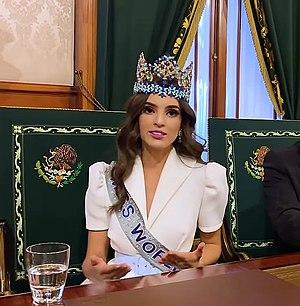
Silvia Vanessa Ponce de León Sánchez, née à Mexico le 7 mars 1992, est une mannequin et reine de la beauté mexicaine qui a remporté le concours de beauté international Miss Monde 2018. Elle devient ainsi la première Mexicaine a remporter la couronne mais aussi la plus âgée.
Miss Monde 2018 est la 68ᵉ élection de Miss Monde, qui s'est déroulée à Sanya, dans la province de Hainan, en Chine, le 8 décembre 2018. La gagnante, la mexicaine Vanessa Ponce, succède ainsi à l'indienne Manushi Chhillar, Miss Monde 2017.